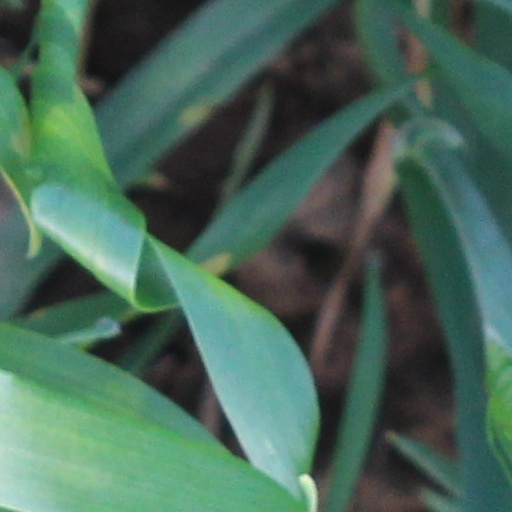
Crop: wheat